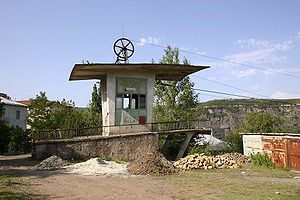
Tjiatura
Svævebanestation i Tjiatura
Tjiatura er en by i Imereti-regionen i det vestlige Georgien. I 1989 havde den et befolkningstal på omkring 30.000. Den ligger midt inde i landet i en bjergdal i Kaukasus ved bredden af Kvirila-floden, og siden 1879 har der været en stor produktion af mangan. Der er adskillige svævebaner, både til persontransport og til at transportere manganmalm til legeringsfabrikken i Zestaphoni.